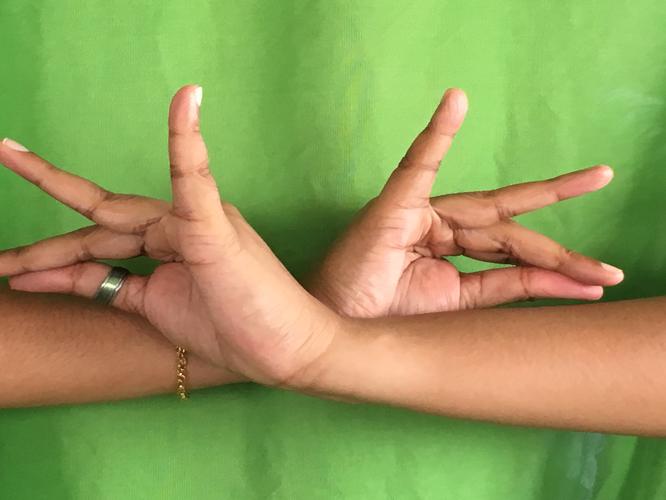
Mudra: Katakavardhana
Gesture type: double_hand